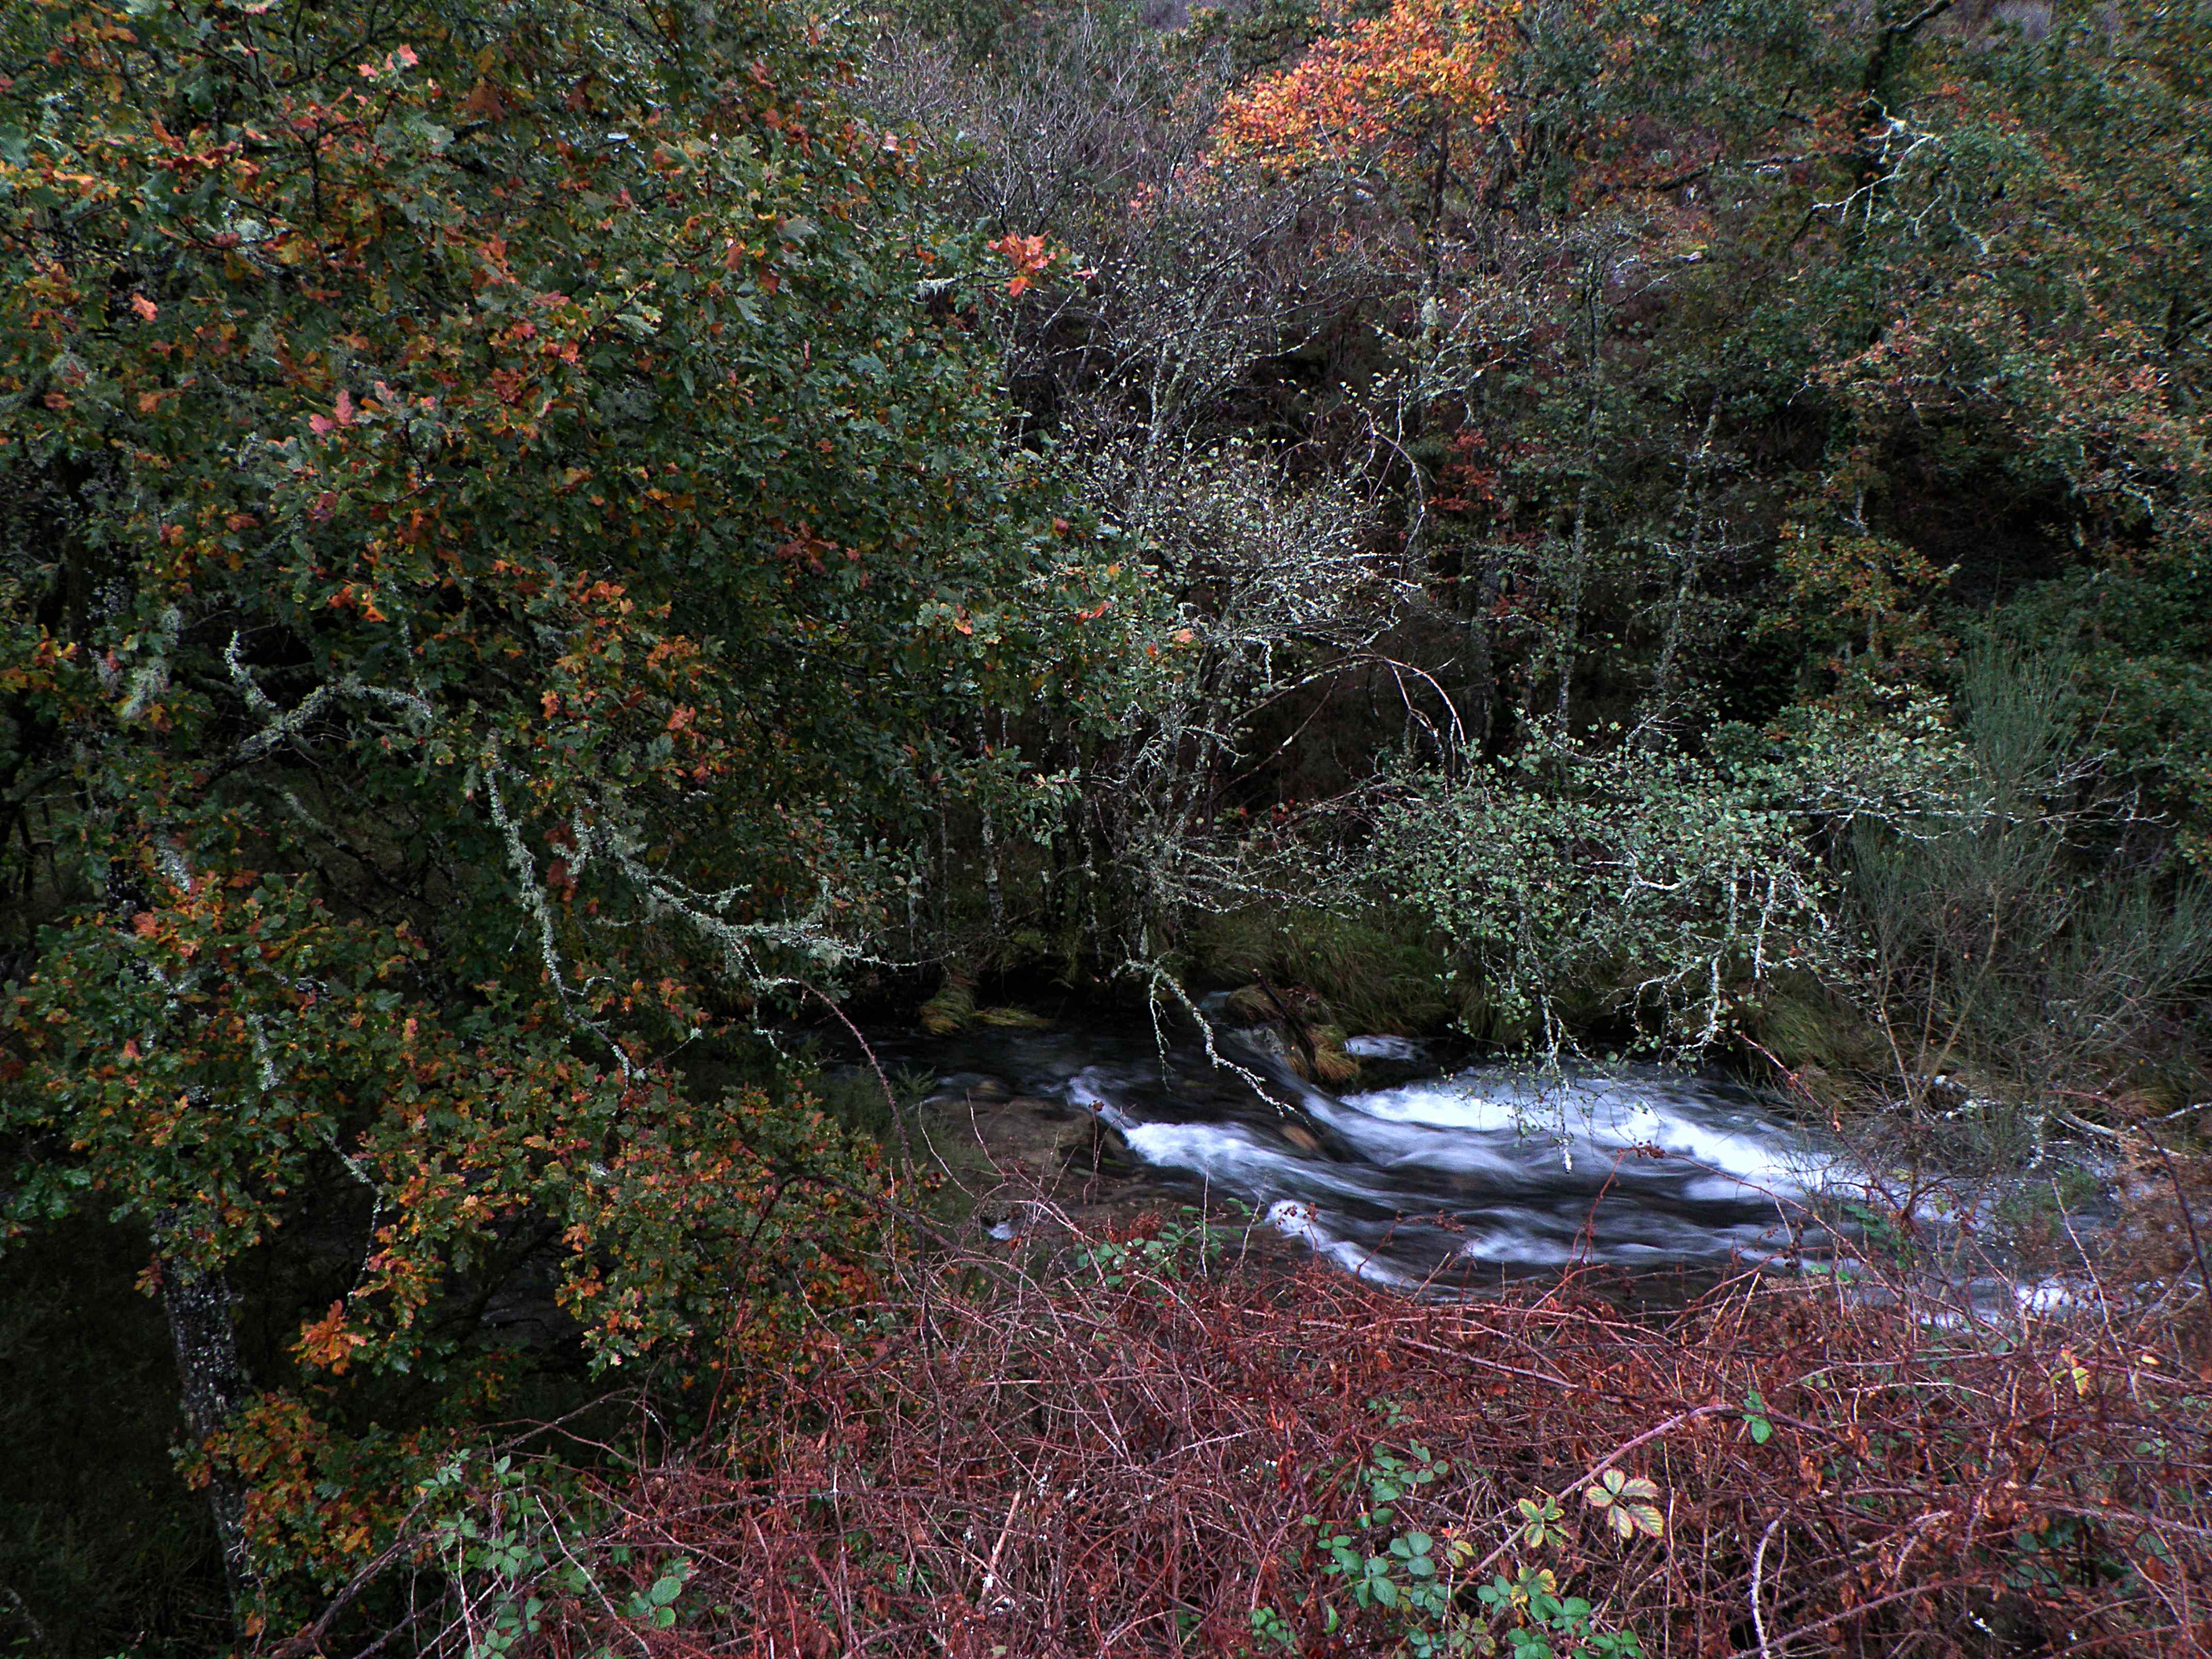
tree, nature, forest, rock, wilderness, trail, leaf, river, pond, wildlife, stream, jungle, autumn, flora, season, body of water, vegetation, rainforest, wetland, pontevedra, woodland, habitat, ecosystem, ggl1, galiciaespa aspainpontecaldelas, natural environment